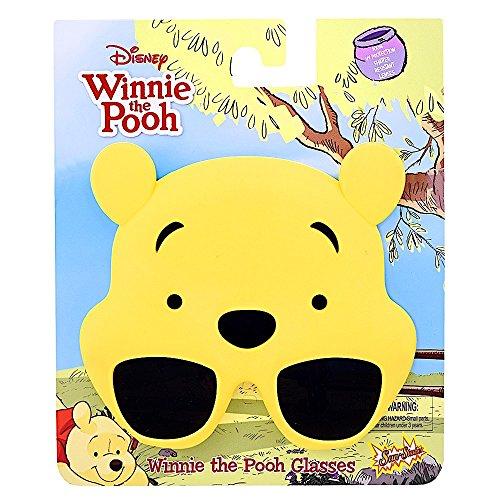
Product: Costume Sunglasses Winnie The Pooh Sun-Staches Party Favors UV400
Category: Toys & Games | Party Supplies | Party Favors
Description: All Sun-Staches Sunglasses provide 100% UV400 protection and impact resistant lenses because we care.
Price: $8.91
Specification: ProductDimensions:7x1x12inches|ItemWeight:2.08ounces|ShippingWeight:2.08ounces(Viewshippingratesandpolicies)|DomesticShipping:ItemcanbeshippedwithinU.S.|InternationalShipping:ThisitemcanbeshippedtoselectcountriesoutsideoftheU.S.LearnMore|ASIN:B075YP6SHX|Itemmodelnumber:SG2885|Manufacturerrecommendedage:18monthsandup